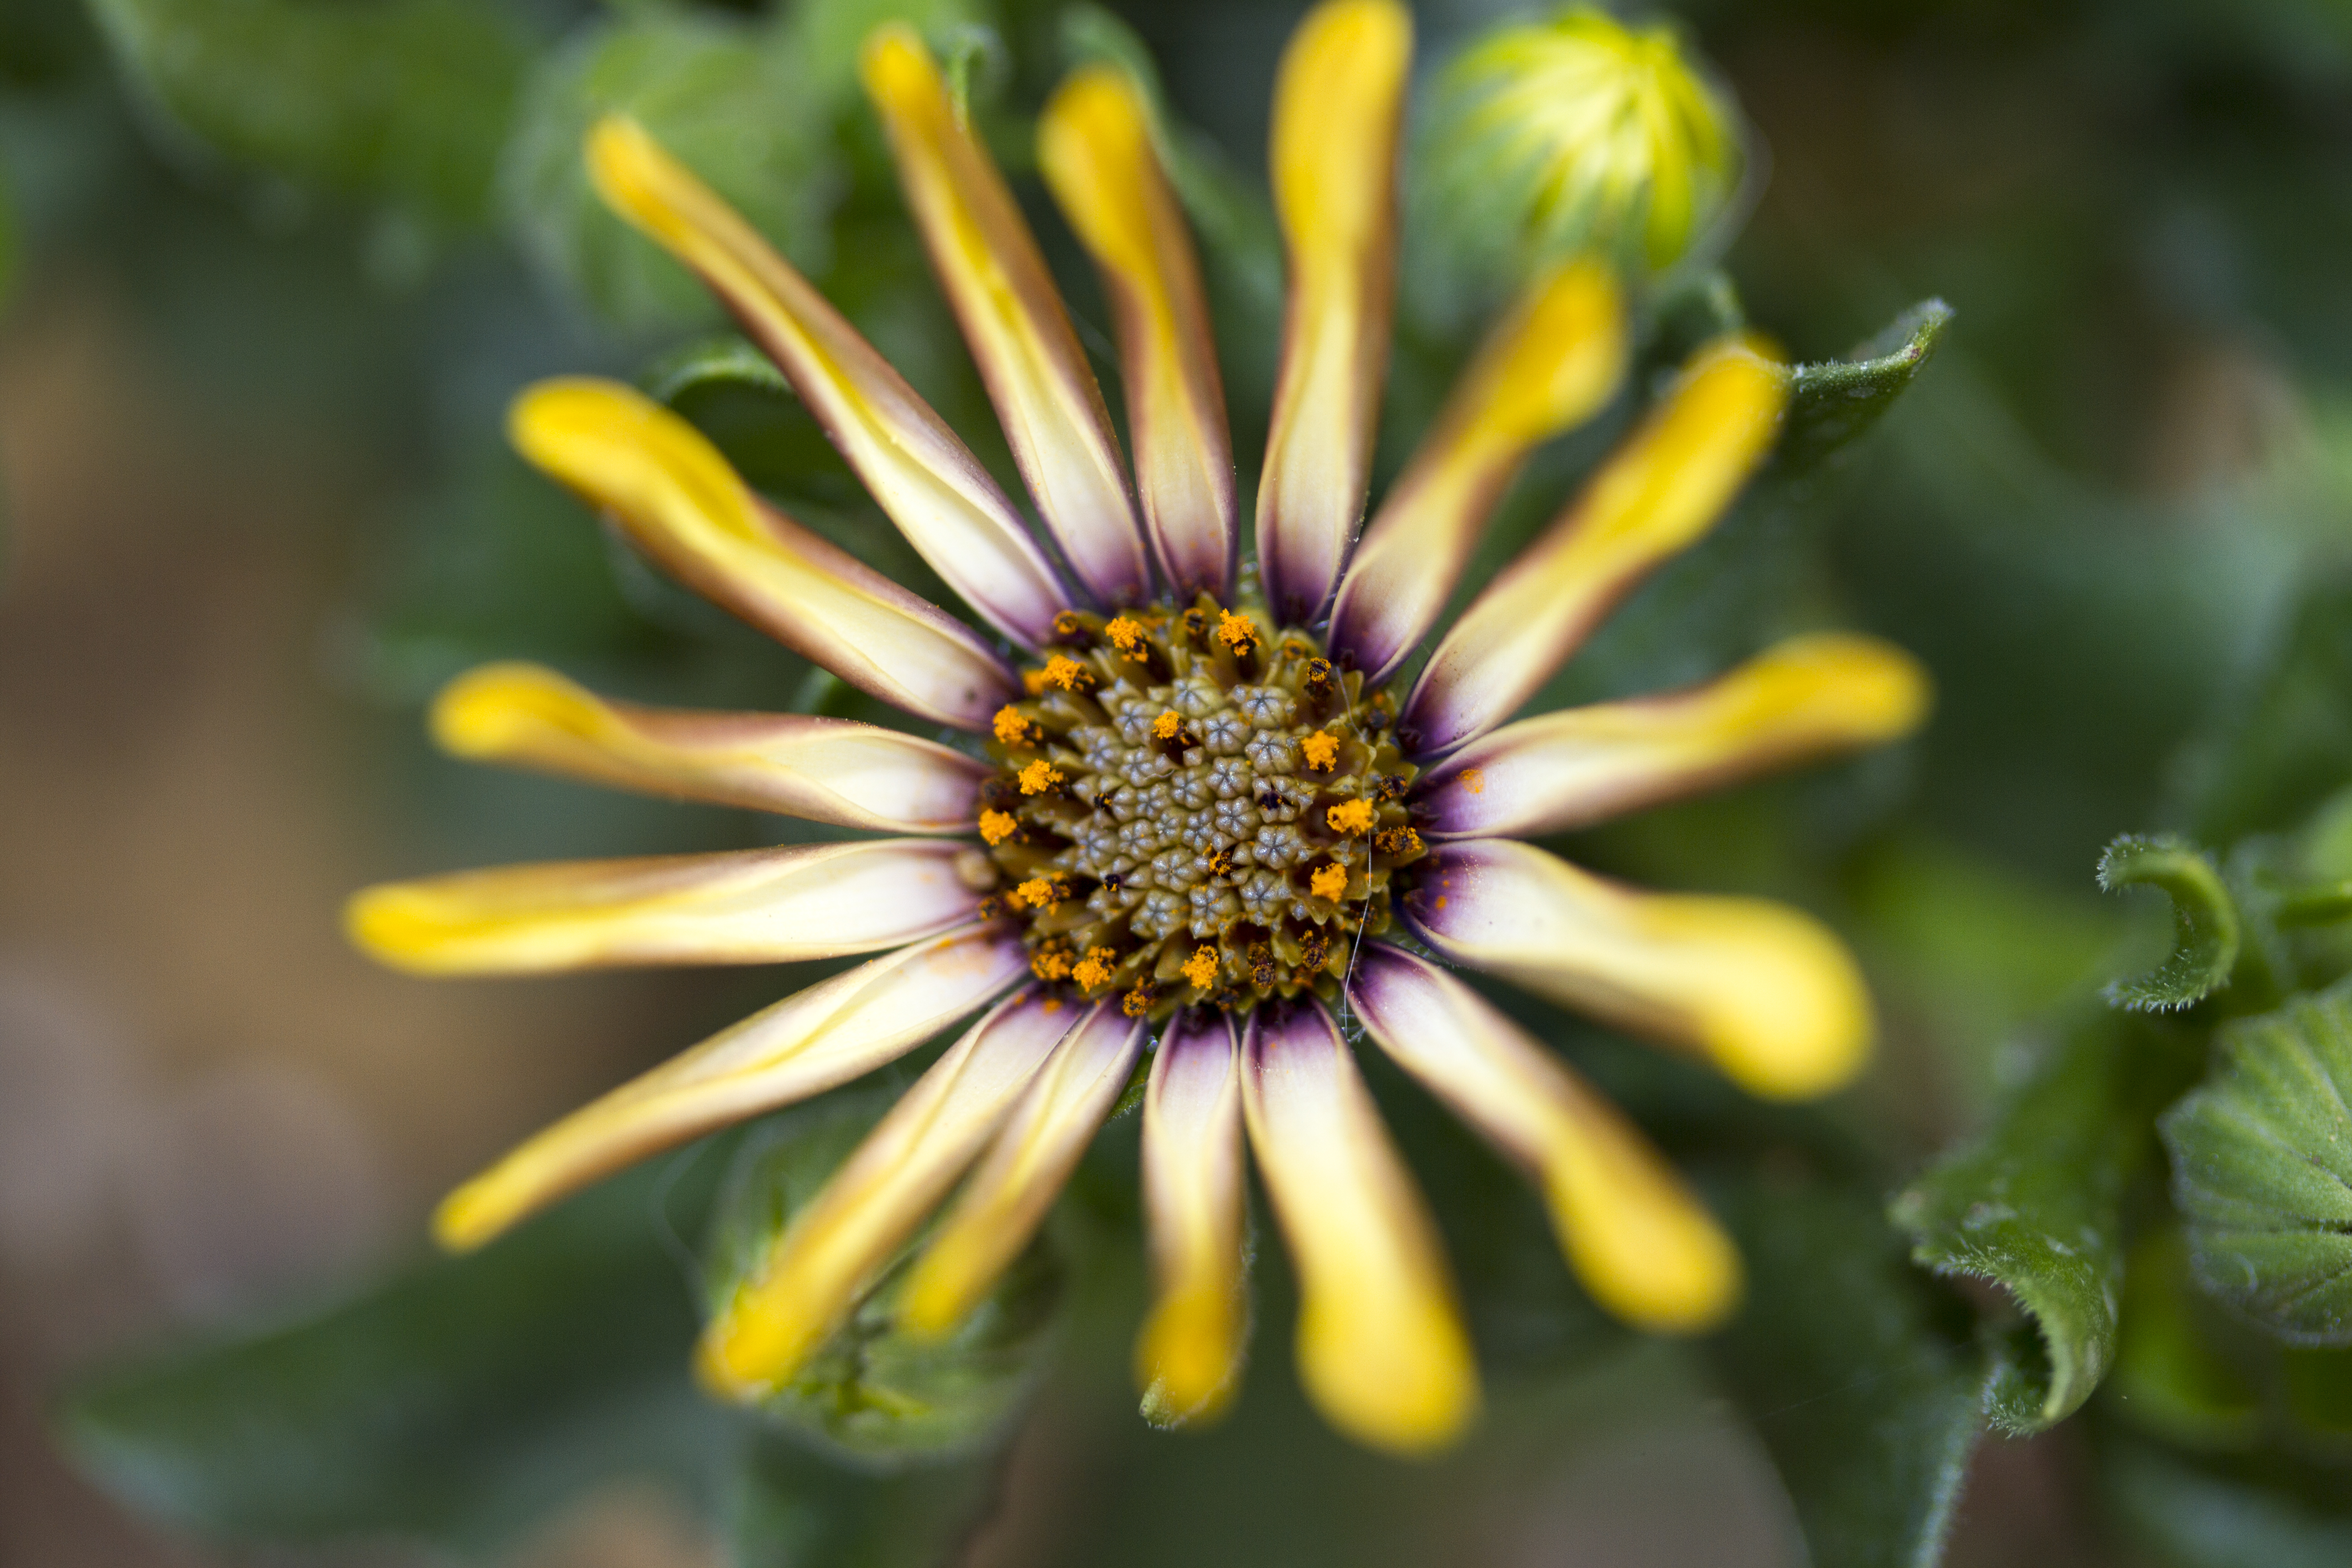
nature, plant, photography, flower, petal, green, botany, yellow, flora, wildflower, close up, uk, peterborough, macro photography, flowering plant, daisy family, annual plant, plant stem, land plant